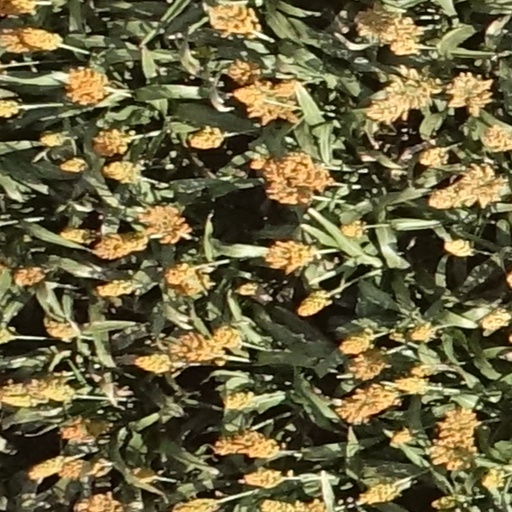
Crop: sorghum